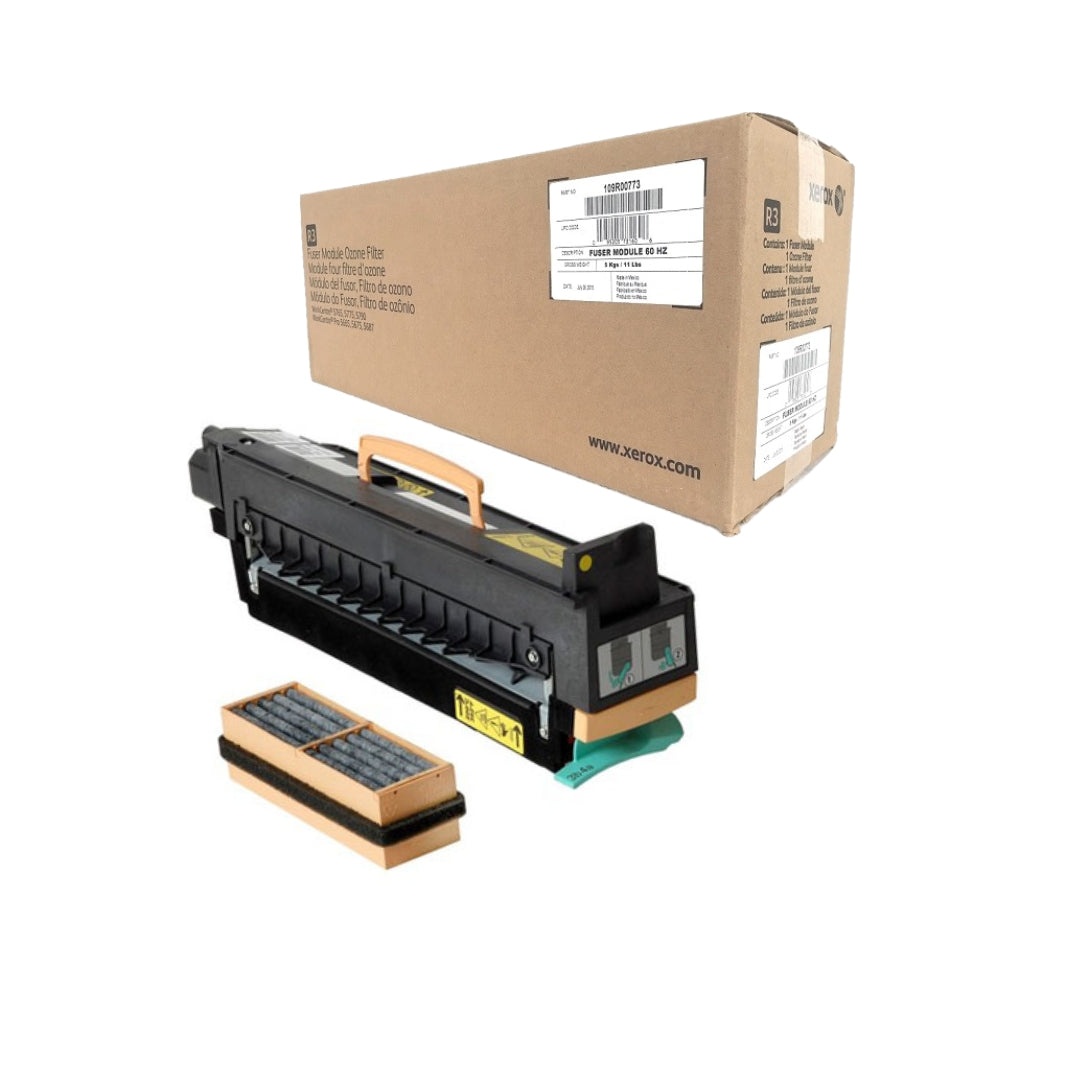
Orignal Xerox 109R00773 Fuser Module Ozone Filter Cartridge
Upgrade your printing experience with the Genuine Xerox 109R00773 Fuser Module Ozone Filter Cartridge a dependable solution for producing clear, professional-quality documents and images, whether you're printing at home, in the office, or for business use.
Brand: JIT
Category: Electronics > Print, Copy, Scan & Fax > Printer, Copier & Fax Machine Accessories > Printer Consumables > Printer Filters > Ozone Printer Filters